Rahway, New Jersey

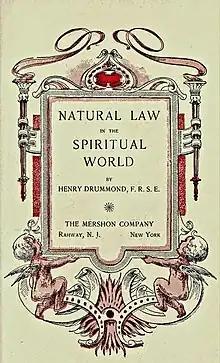
The title page of a work by Henry Drummond and published by the Mershon Company of Rahway, which began as bookbinder W. L. Mershon & Co. in 1877 and became a book publisher in the 1890s.

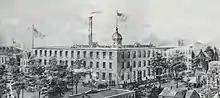
The Regina Music Box Company at 54 Cherry Street Rahway in 1895. The former factory building has been converted to the Heritage Square condos.

Rahway grew due to its location along the major stagecoach and railroad lines between New York City and Philadelphia, Pennsylvania. The navigable Rahway River, which flows through the city, also aided the city's commercial growth.